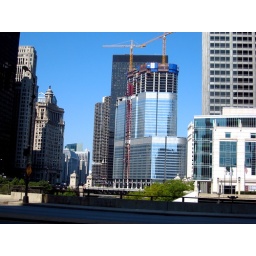
trump tower in building